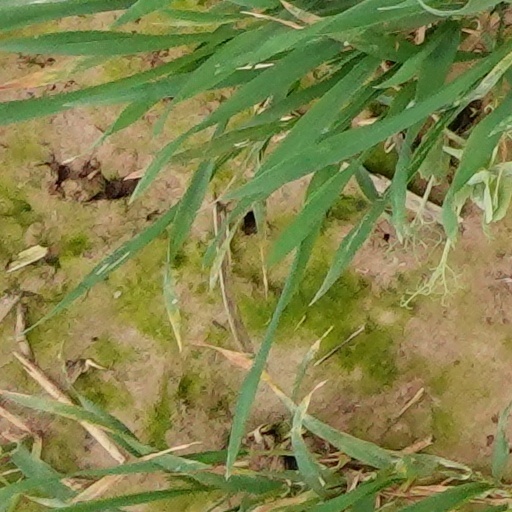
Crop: wheat